Awa-Handa Station

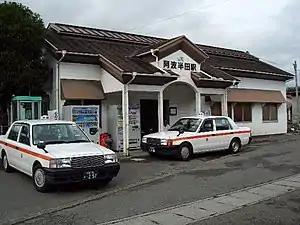
Awa-Handa Station in September 2006

is a passenger railway station located in the Handa neighborhood of the town of Tsurugi, Mima District, Tokushima Prefecture, Japan. It is operated by JR Shikoku and has the station number "B19".